Naziha al-Dulaimi

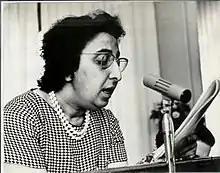

Naziha Jawdat Ishg al-Dulaimi (1923 – 9 October 2007) was an early pioneer of the Iraqi feminist movement. She was a co-founder and the first president of the Iraqi Women's League, the first woman minister in modern Iraq history, and the first woman cabinet minister in the Arab world.